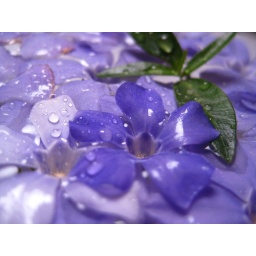
flowers floating in a bowl of water